Bakalar Air Force Base

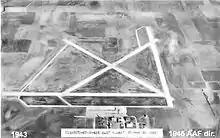
Atterbury Army Airfield, 25 November 1943

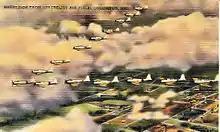
World War II Postcard

Bakalar Air Force Base is a former U.S. Air Force base located northeast of Columbus, Indiana. During World War II, the base was known as Atterbury Air Field and Atterbury Army Air Base (named in memory of Brigadier General William Wallace Atterbury), but it was renamed Bakalar Air Force Base in 1954 in honor of First Lieutenant John Edmond Bakalar, USAAF. Established in 1942, the airfield served as a training base for medium-range C-46 Commando and C-47 Skytrain troop carrier planes and glider pilots. It also was used for training B-25 Mitchell and B-26 Marauder bomber crews. Reactivated during the Cold War, it was used as an Air Force Reserve training base for troop carrier, tactical airlift, and special operations flying units. The military base was closed in 1970. The present-day facility operates as the Columbus Municipal Airport.